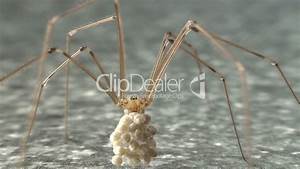
Label: ragno